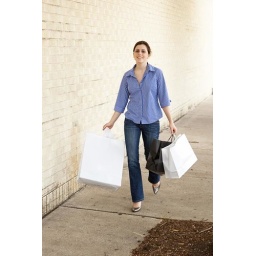
pretty woman in blue jeans walking with shopping bags at mall